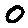
Label: 0